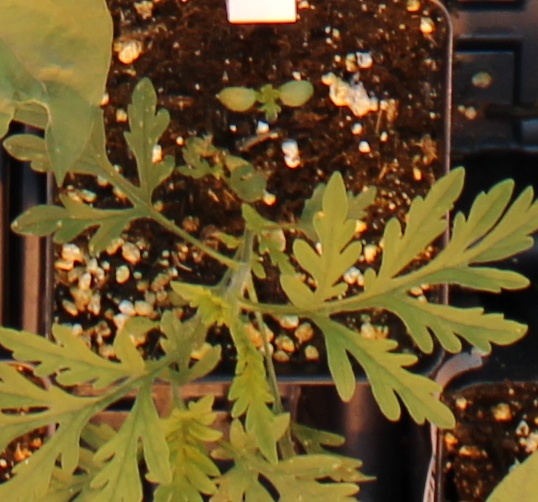
Label: Ragweed